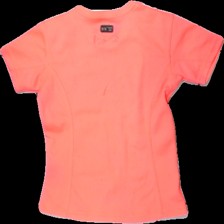
View: back
Type: T-shirt
Category: Children
Brand: Swedemount
Colors: Pink, Grey
Material: 100% polyester
Pattern: Logo print
Cut: Regular
Size: 110
Season: All
Trend: Sports
Damage location: top center
Damage 2 location: middle center
Damage 3 location: bottom center
Price range: <50
Recommended usage: Export
Description: rosa tränings t-shirt med logga fram, nopprig